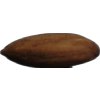
Label: Almonds 1